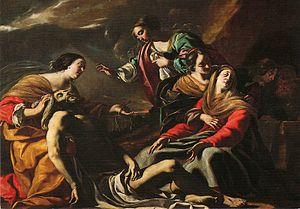
Jacques de Létin, ou Jacques Ninet de Lestin, né à Troyes en 1597, et mort dans cette même ville en 1661, est un peintre français.